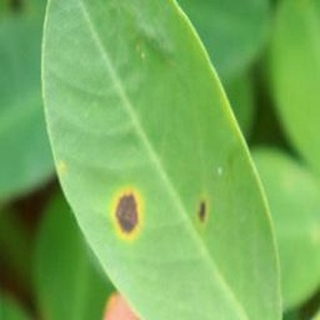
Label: groundnut_early_leaf_spot